White Sea–Baltic Canal

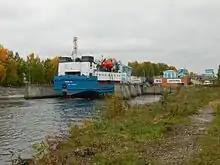
A freighter enters Lock No. 1

During the first navigation in 1933, 1.143 million tons of cargo and 27.000 passengers were transported through the canal. In 1940 traffic volume was approximately 1 million tons, representing 44% of capacity